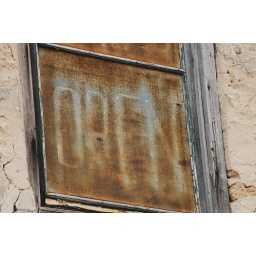
Ghost sign in a window at Cedarburg Brewery Works.